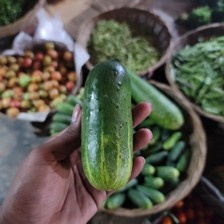
Label: cucumber